Curitiba

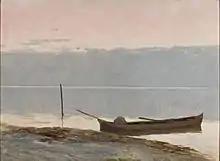
"Landscape with Canoe on the Margin" (1922). Painting by Alfredo Andersen (São Paulo Museum of Art, São Paulo).

Moving around in a car can be difficult in and around the city centre because of the many one-way streets and frequent traffic jams. The Trinary Road System allows quick access to the city centre for drivers. Some avenues are spacious and laid out in a grid. Apart from some points around the city centre, Munhoz da Rocha Street and Batel Avenue, traffic jams are not severe.